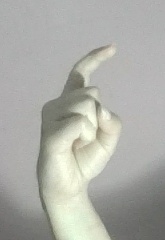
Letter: ra